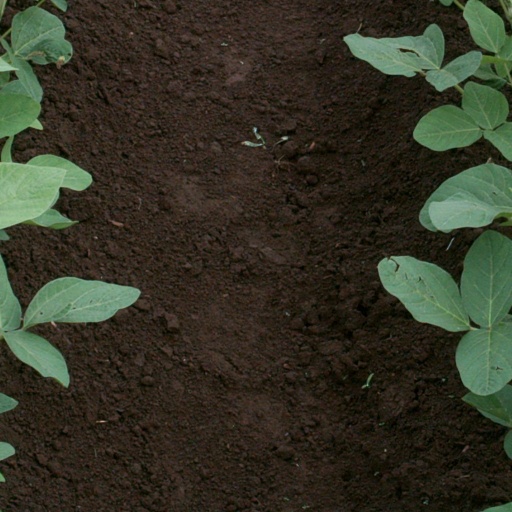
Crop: soybean